Harve Tibbott

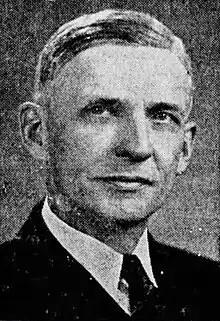
"The Brockway Record", April 19, 1940

Harve Tibbott (May 27, 1885 – December 31, 1969) was an American pharmacist who was as a Republican member of the U.S. House of Representatives from Pennsylvania, serving five terms in office from 1939 to 1949.